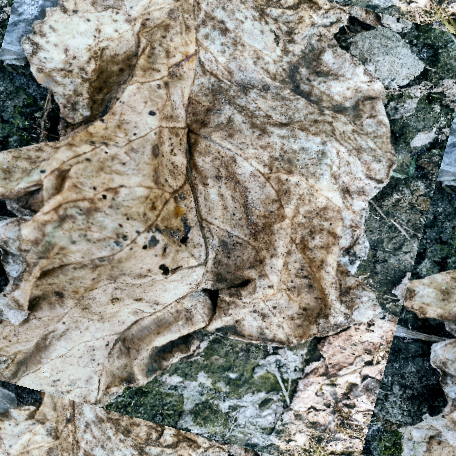
Label: Downy Mildew